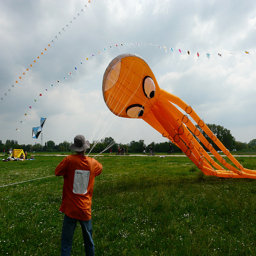
A very large blowup kite of an orange octopus
A man setting up a large inflatable balloon outside.
a person in a field with a very large kite
A man standing in grass, trying to fly an octopus kite.
A man is trying to fly the octopus balloon in the sky.